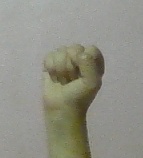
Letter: saad